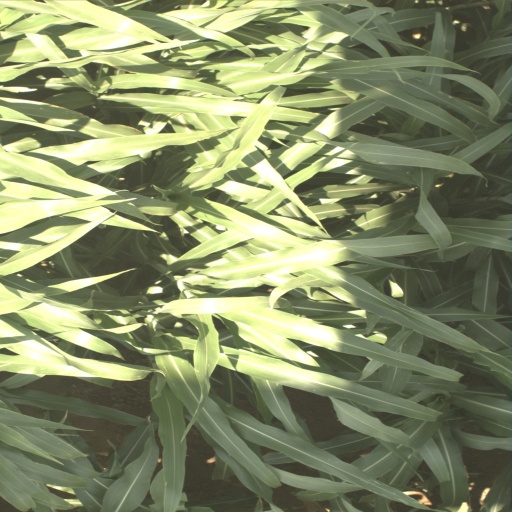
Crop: sorghum